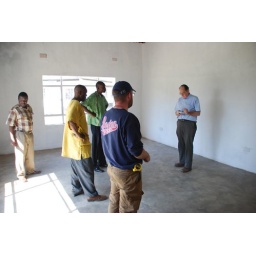
Peter and Mark plan the layout for desks in the computer room of the ZOCS Resource Center. ZOCS personnel weigh in as well.